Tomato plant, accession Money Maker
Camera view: bottom (45 deg); turntable rotation: 120 degrees
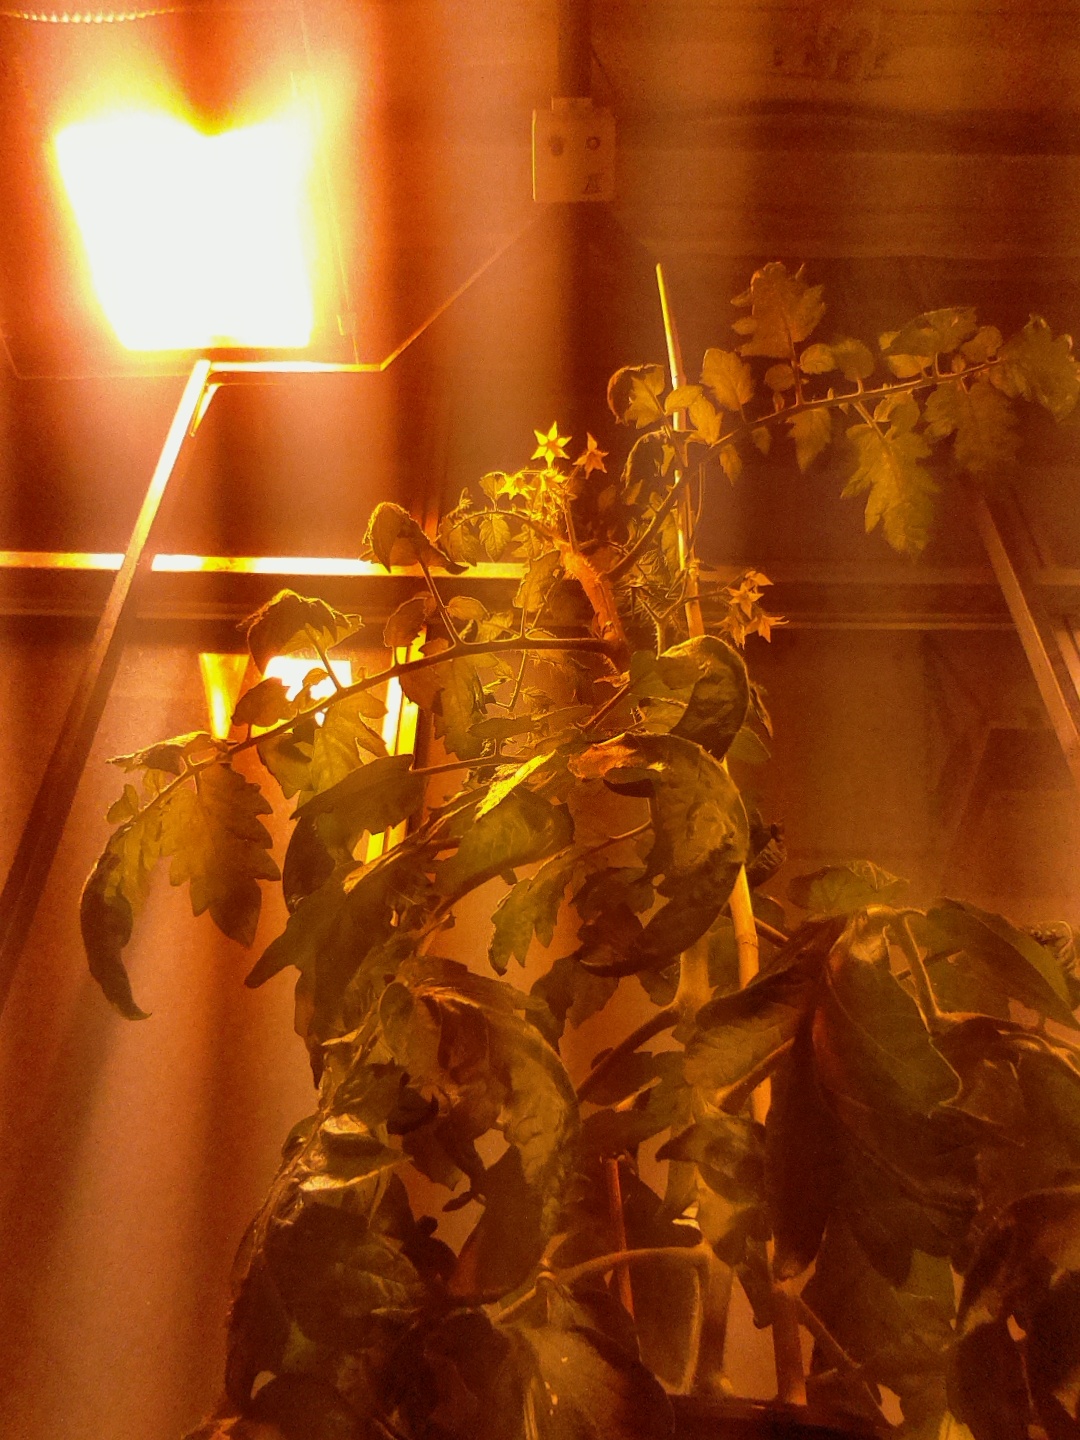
BBCH growth stage 69: End of flowering, 90%-100% of flowers open, more petals falling